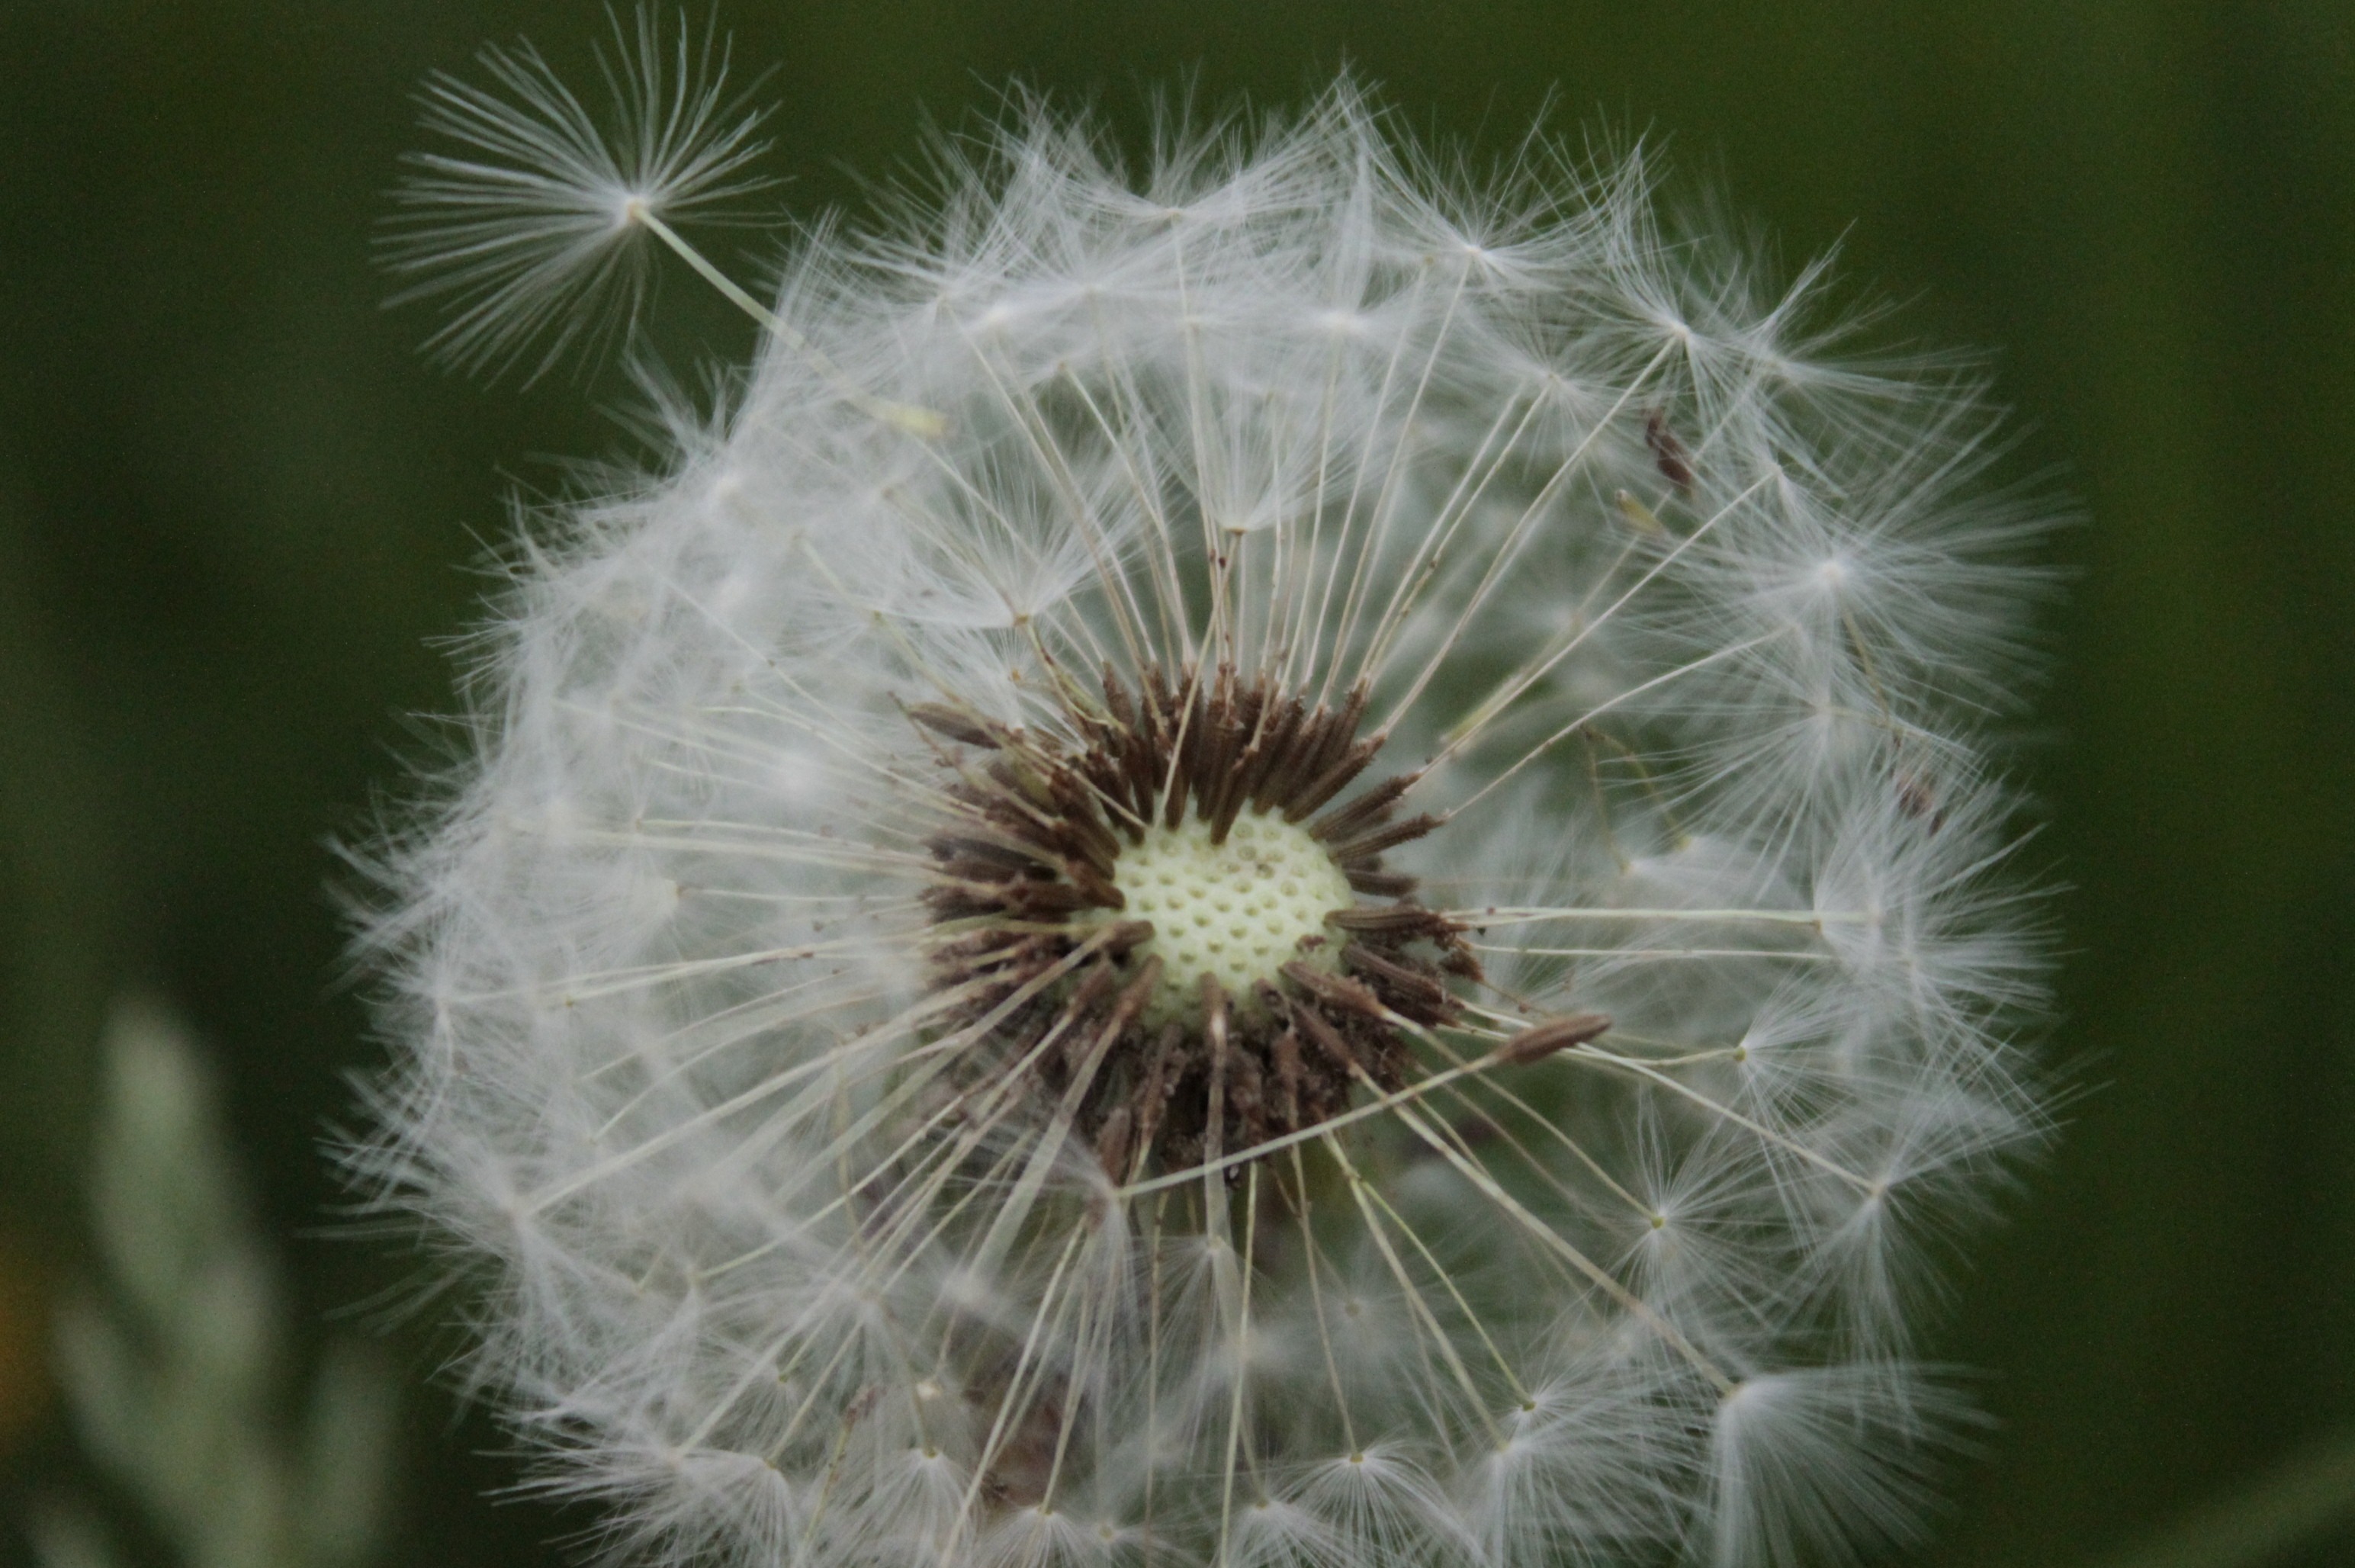
nature, plant, photography, dandelion, flower, botany, flora, close up, pointed flower, thistle, ordinary, macro photography, flowering plant, daisy family, plant stem, land plant, thorns spines and prickles, dandelion leaf